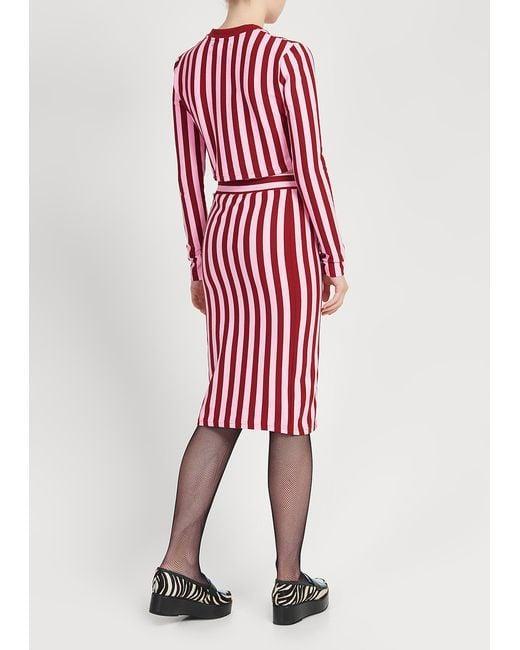
rot gestreiftes zweiteiliges Set, lange Ärmel und Midi-Bleistiftrock